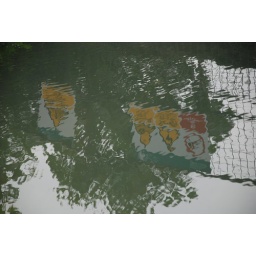
Warning signs reflected in the river